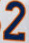
Number: 2